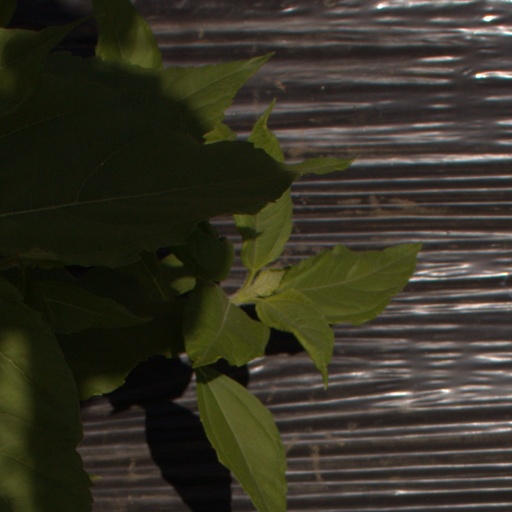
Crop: Jerusalem artichoke